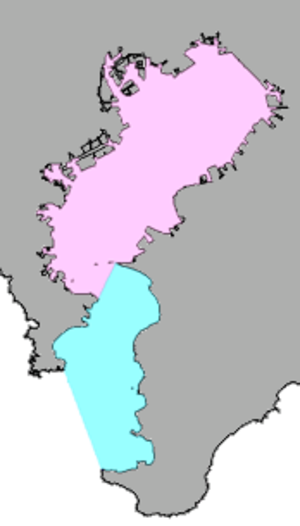
Le chenal d'Uraga est un détroit de l'île d'Honshū, au Japon, qui relie la baie de Tokyo au nord à celle de Sagami au sud.